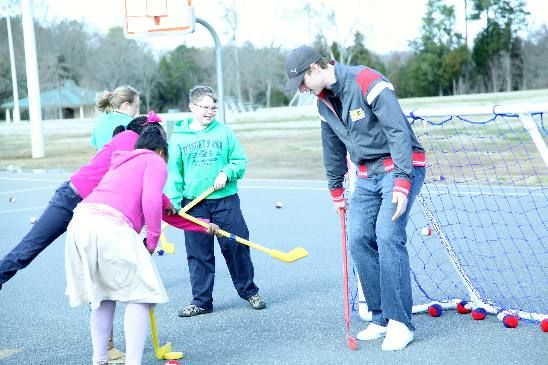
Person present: Yes